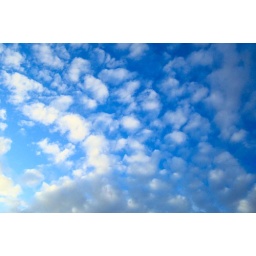
White clouds in a blue sky